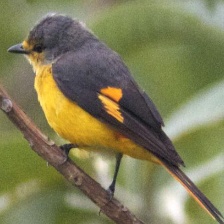
Species: FIERY MINIVET
Scientific name: PERICROCOTUS IGNEUS